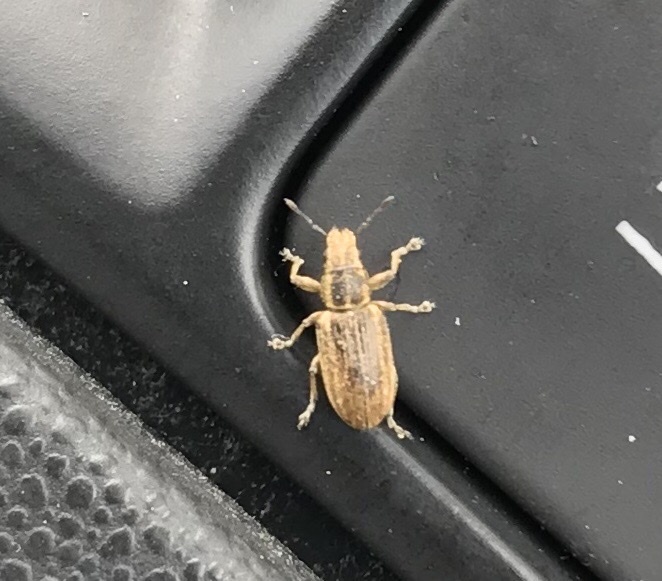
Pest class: pea_leaf_weevil